Halik (TV series)

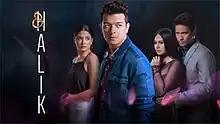
Title card

Halik (International title: "Betrayal" / ) is a Philippine television drama series broadcast by ABS-CBN. Directed by Carlo Po Artillaga and Cathy O. Camarillo, it stars Jericho Rosales, Sam Milby, Yen Santos and Yam Concepcion. It aired on the network's Primetime Bida line up and worldwide on TFC from August 13, 2018 to April 26, 2019, replacing "Since I Found You" and was replaced by "".